Bindudham

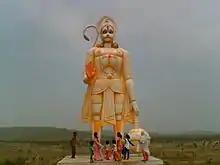
Hanuman statue, Bindudham, Barharwa

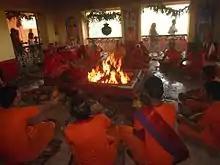
Ramnavmi Yagya Bindudham

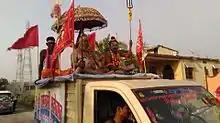
Ganga Baba, Ramnavmi, Binduham

Chetra Navratri Durga puja is the main puja (worship) festival in Bindudham temple. The Chetra Navratra festival falls in the Shukla Paksha, the first nine days of the month of Chaitra (March–April) in the Hindu calendar. In this occasion of Chetra Navratra, a nine days Maha Yajna is organised. Fair devotees gather in large numbers on Ram-Navami at this temple during this festival.